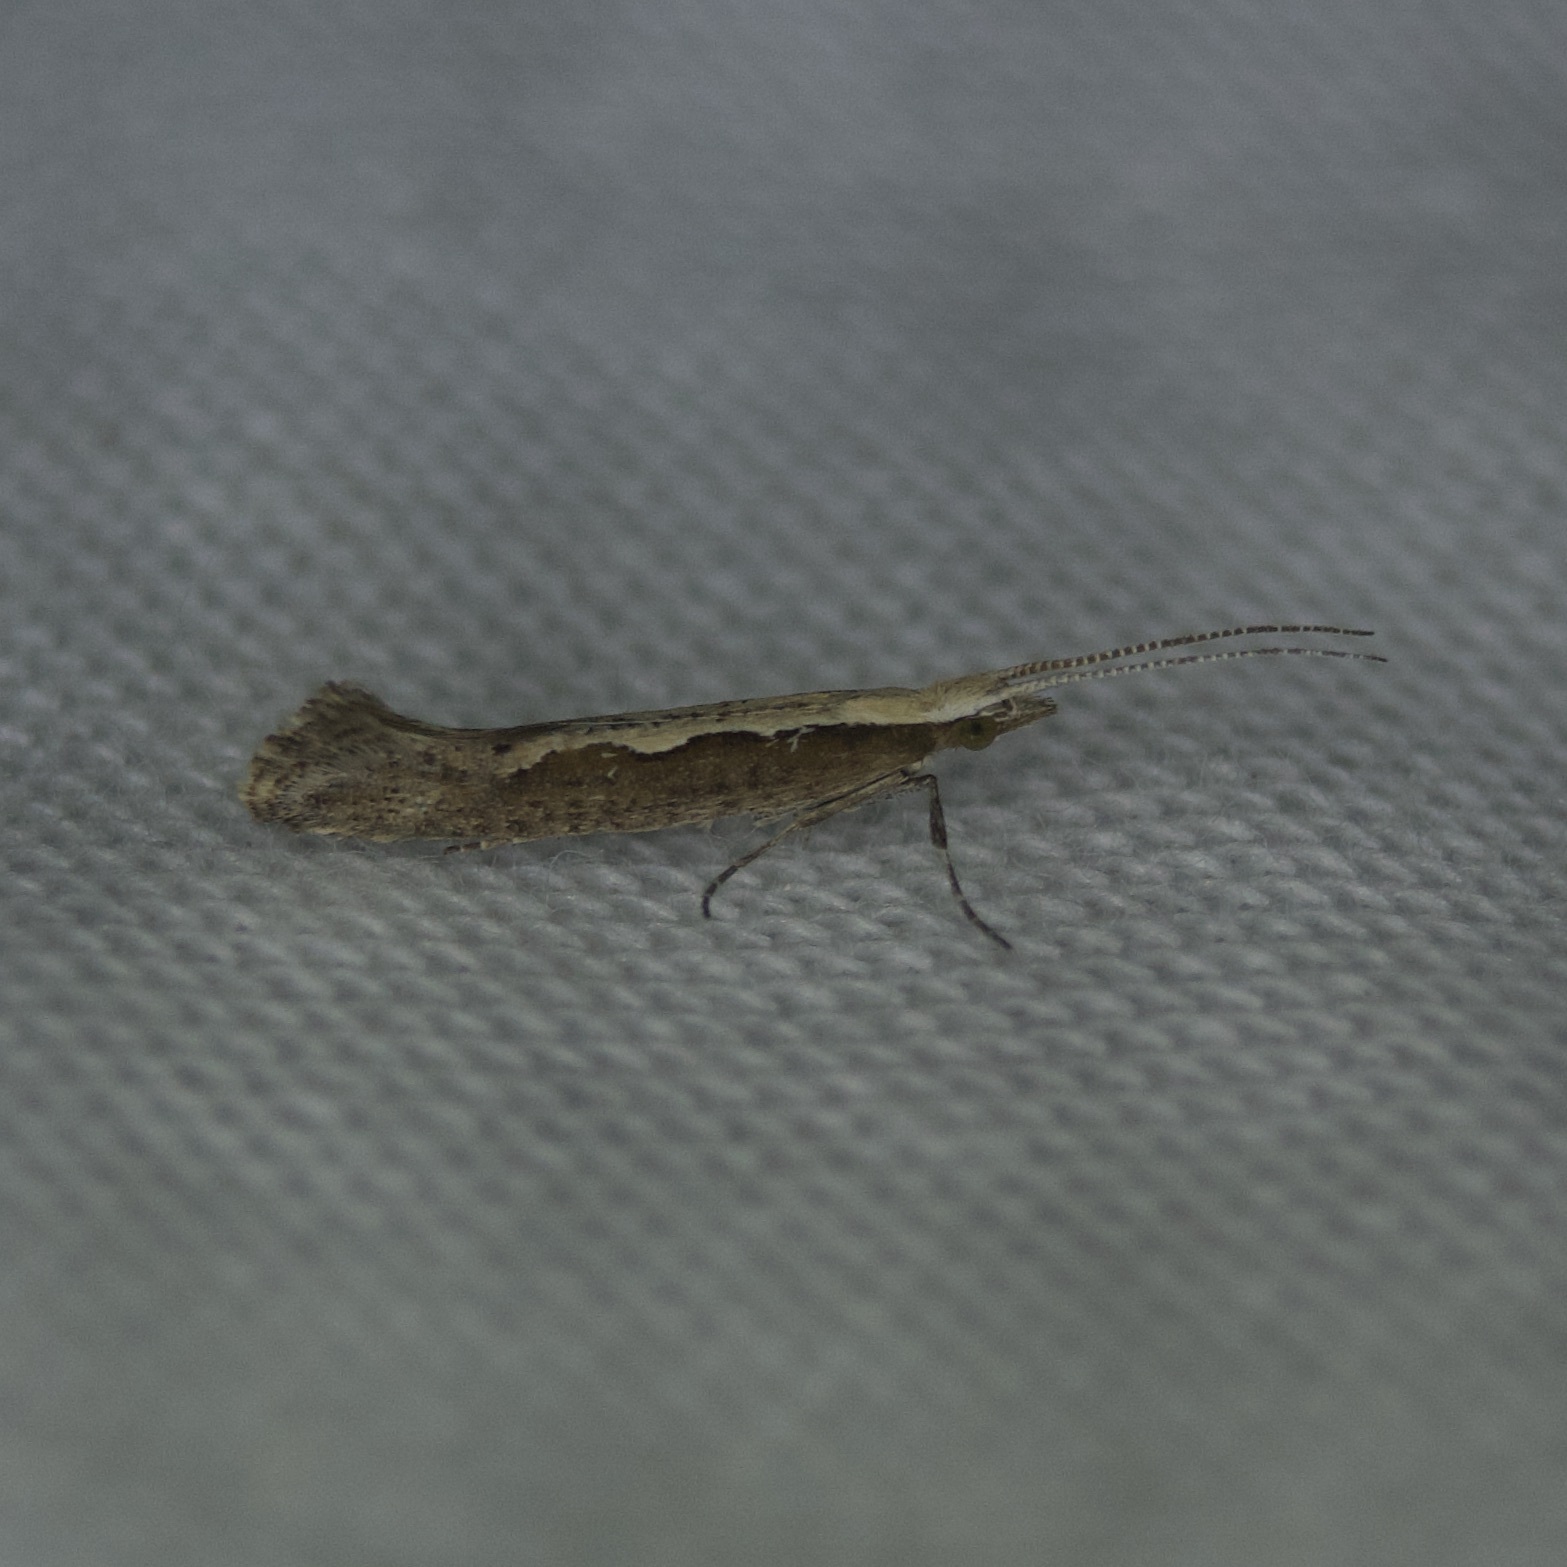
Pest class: diamondback_moth